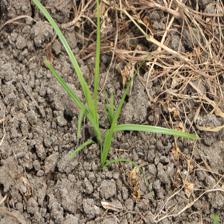
Label: Grass